Football

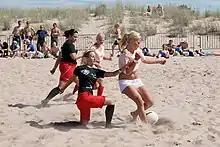
Women's beach soccer game at YBF 2010 in Yyteri Beach, Pori, Finland

In the mid-19th century, various traditional football games, referred to collectively as "caid", remained popular in Ireland, especially in County Kerry. One observer, Father W. Ferris, described two main forms of "caid" during this period: the "field game" in which the object was to put the ball through arch-like goals, formed from the boughs of two trees; and the epic "cross-country game" which took up most of the daylight hours of a Sunday on which it was played, and was won by one team taking the ball across a parish boundary. "Wrestling", "holding" opposing players, and carrying the ball were all allowed.